HP ProBook

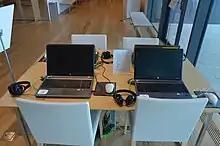
Two 2012's 4540s ProBooks 15"

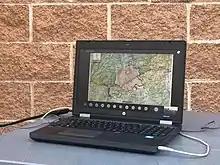
2012's HP ProBook 6570b 15"

The ProBook B-series was announced on October 13, 2009, replacing the previous HP Compaq B-series with similar design in early models. All models still have a CD drive bay, docking port, pointstick options, screen latches, draining holes, easy-replaceable battery with additional slice options, TPM chip, socketed CPU, WLAN options and 2 RAM slots.